HowTheLightGetsIn Festival

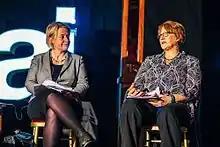
Natalie Bennett and Patricia Lewis at HowTheLightGetsIn 2016

The 2016 festival took place from 26 May to 5 June. Speakers were to include Natalie Bennett, Owen Jones, Ken Livingstone, Bernard Carr, Kwasi Kwarteng and Roger Scruton. The music lineup featured Ghostpoet, Fairport Convention, Gilles Peterson, C Duncan, Eska, and Tom Robinson.